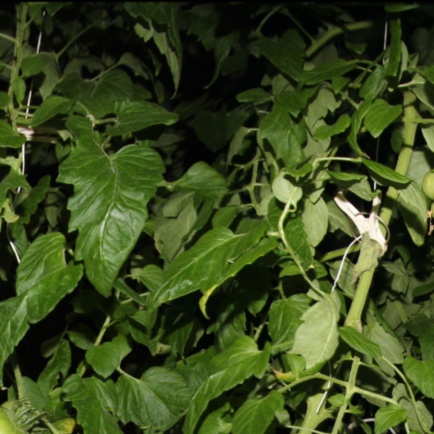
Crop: tomato